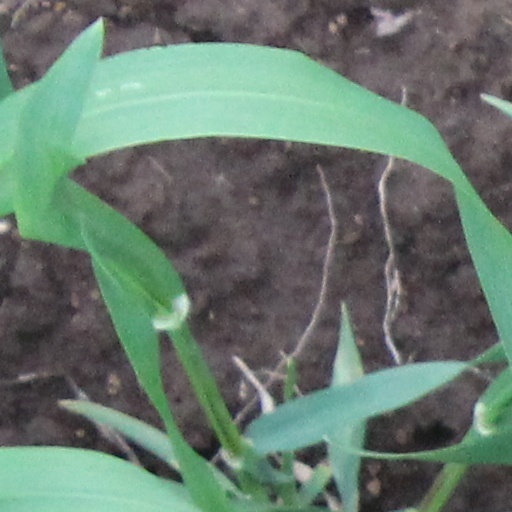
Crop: wheat